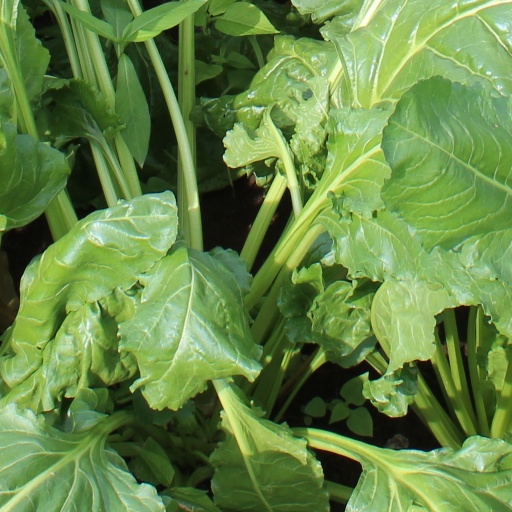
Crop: sugar beet